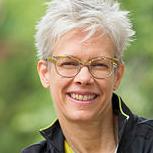
Age: 54